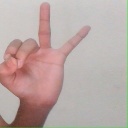
अक्षर: ण